Pylons of Cádiz

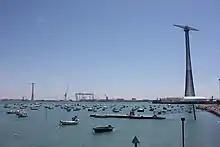
Pylons of Cádiz

The Pylons of Cádiz, also known as the Towers of Cádiz, are two 158 m (518 ft)-tall pylons supporting a double-circuit 132 kV three-phase AC powerline over the bay of Cádiz, Spain, running from Puerto Real Substation to the substation of the former Cádiz Thermal Power Station, situated on the peninsula upon which the city of Cádiz stands.